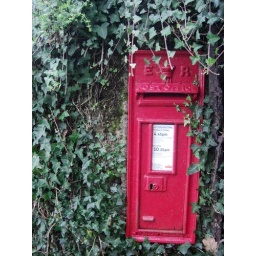
Easily missed the Edwardian wall box at Benecknowle near the old rail station at Avonwick in the South Hams Devon